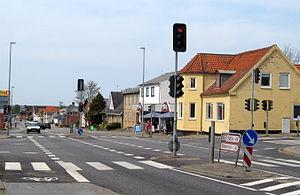
Tårs est un village de la municipalité de Hjørring, au Vendsyssel, dans la partie nord du Jutland. En janvier 2014, sa population est estimée à 1 932 habitants.